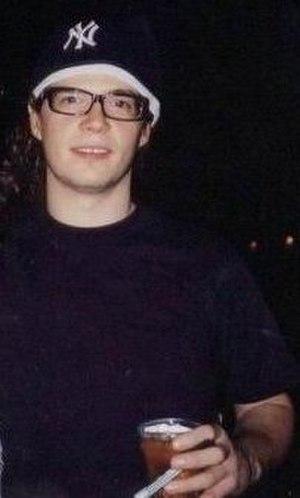
Our Lady Peace, parfois appelé OLP, est un groupe de rock canadien, originaire de Toronto, en Ontario. Le groupe est composé de Raine Maida, Duncan Coutts, Jeremy Taggart, et Steve Mazur. Ils comptent quatre Juno Awards et 10 Much Music Video Awards. Ils ont été rejoints par un nouveau membre essentiellement pour les concerts, Joel Shearer.